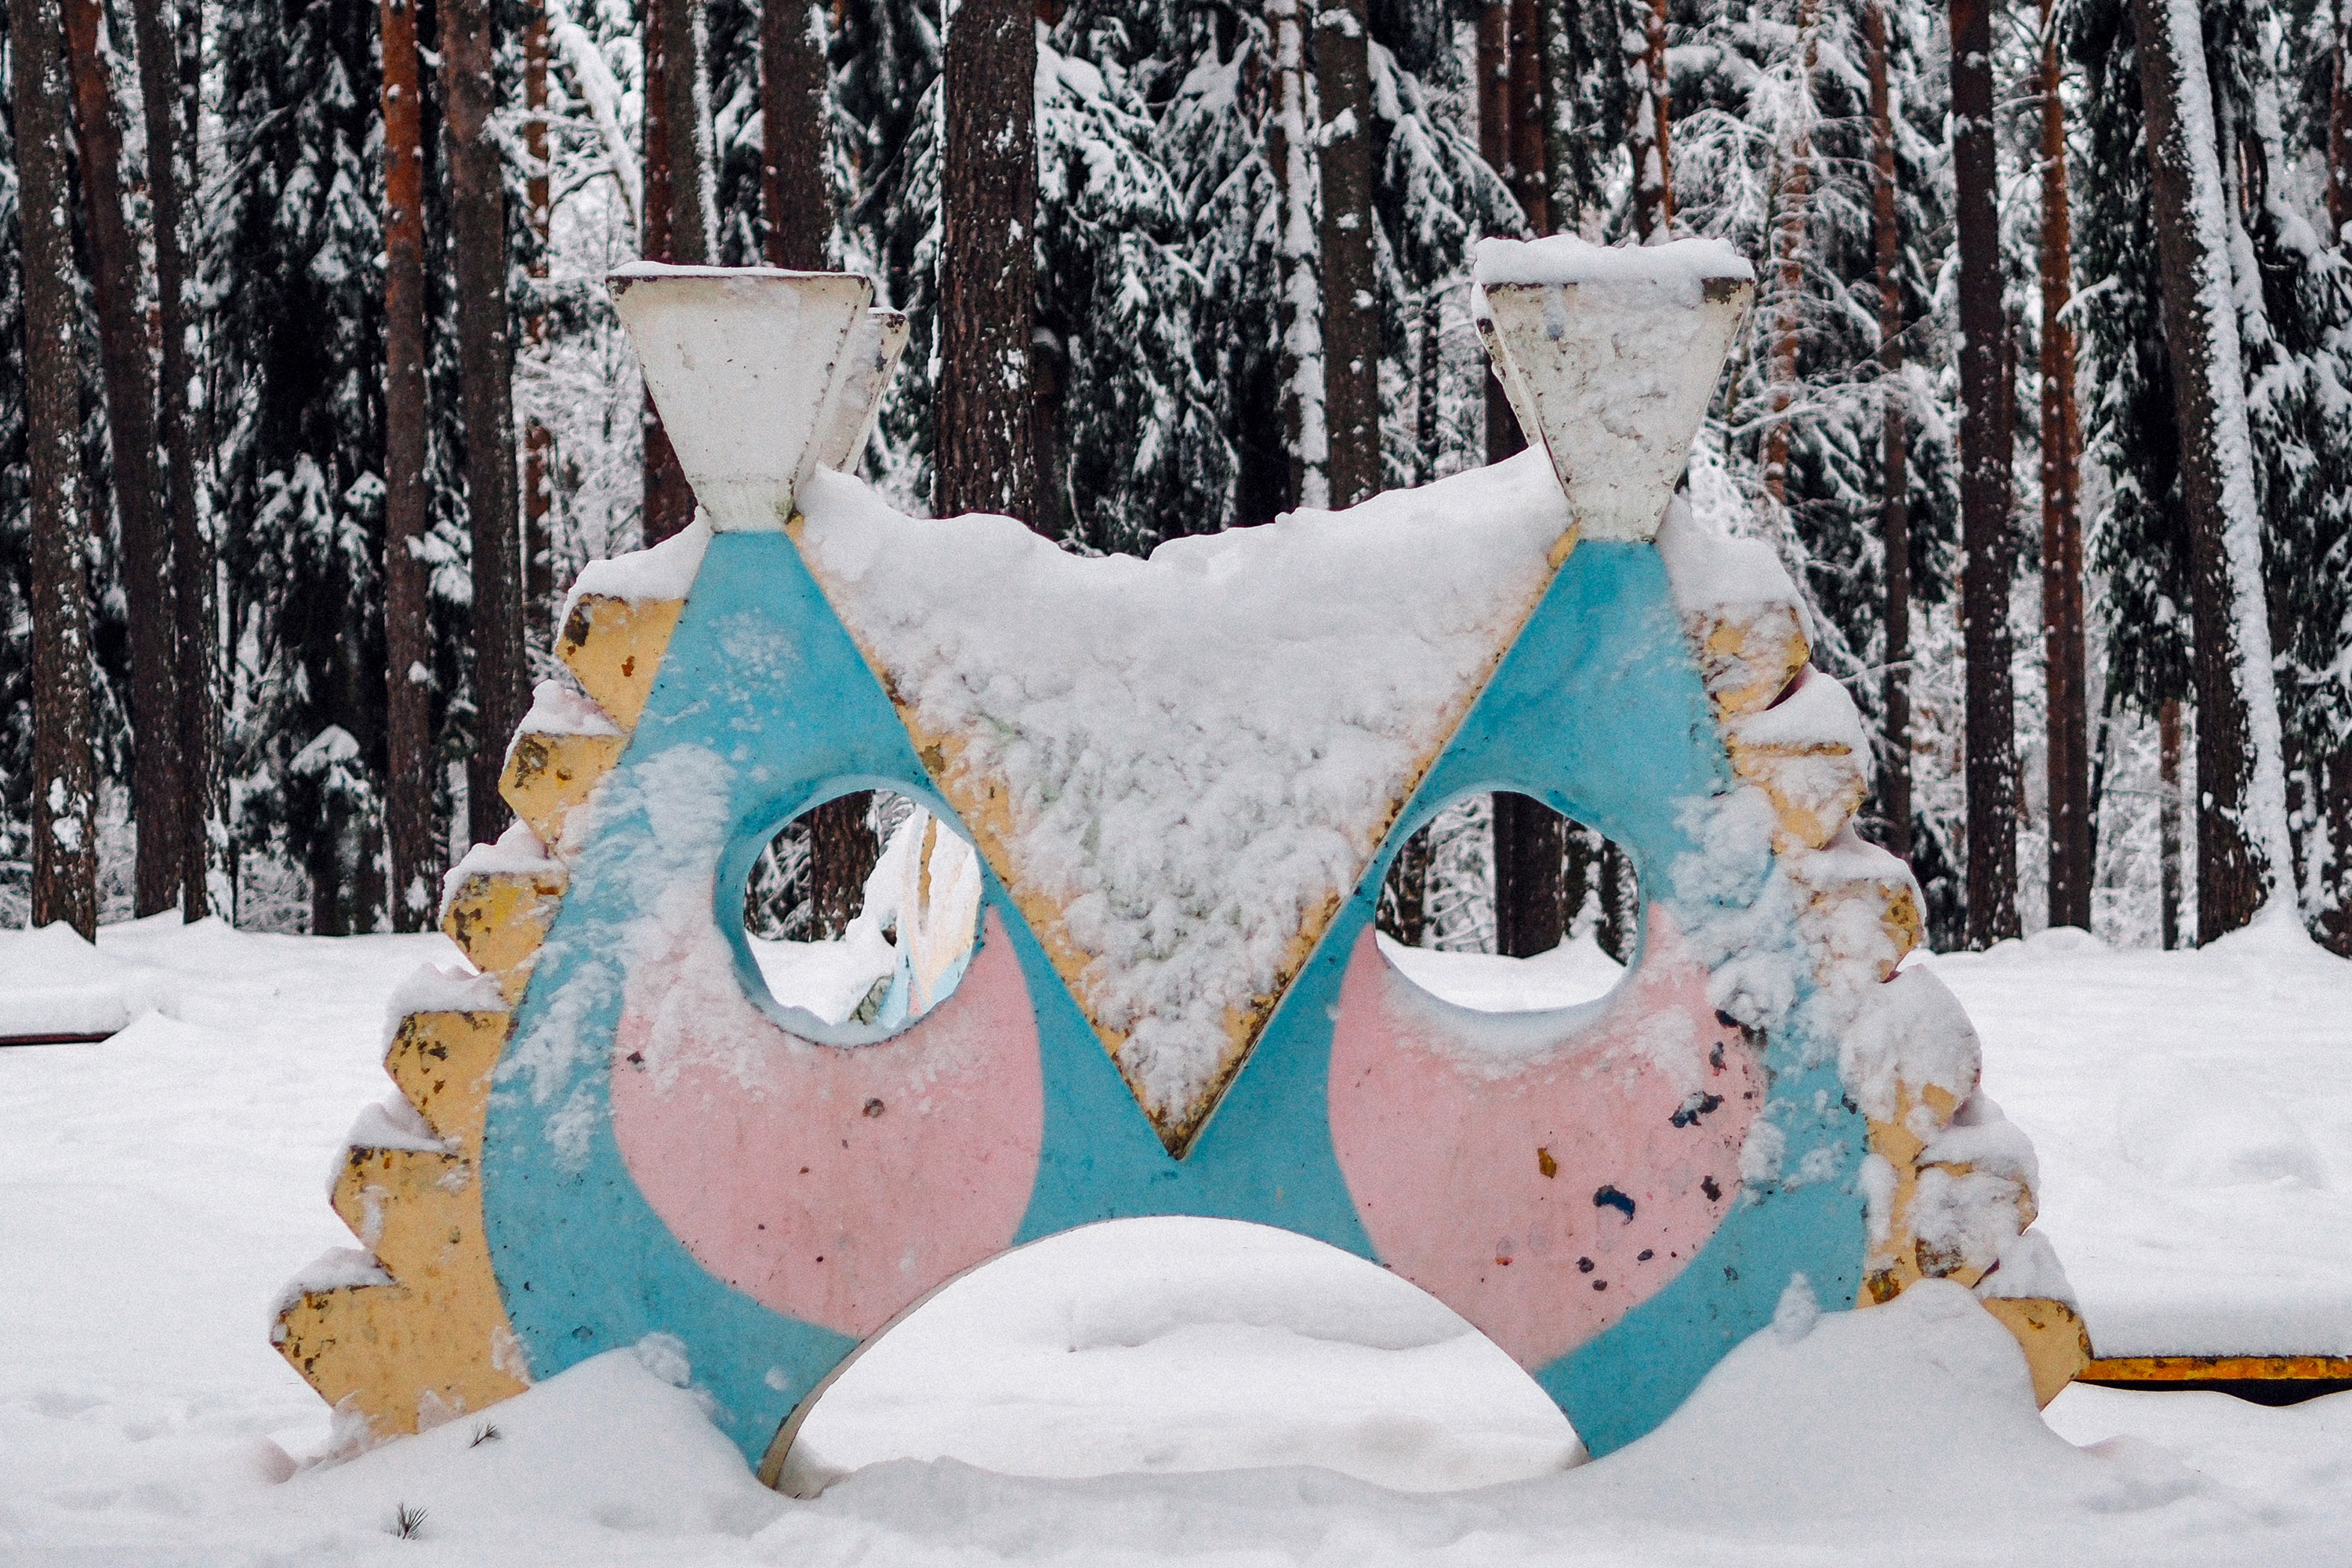
winter, snow, frost, cold, city, trees, branches, outdoors, white, wintry, snowfall, mysterious, nature, landscape, calm, scenic, freezing, teal, aqua, turquoise, precipitation, ice